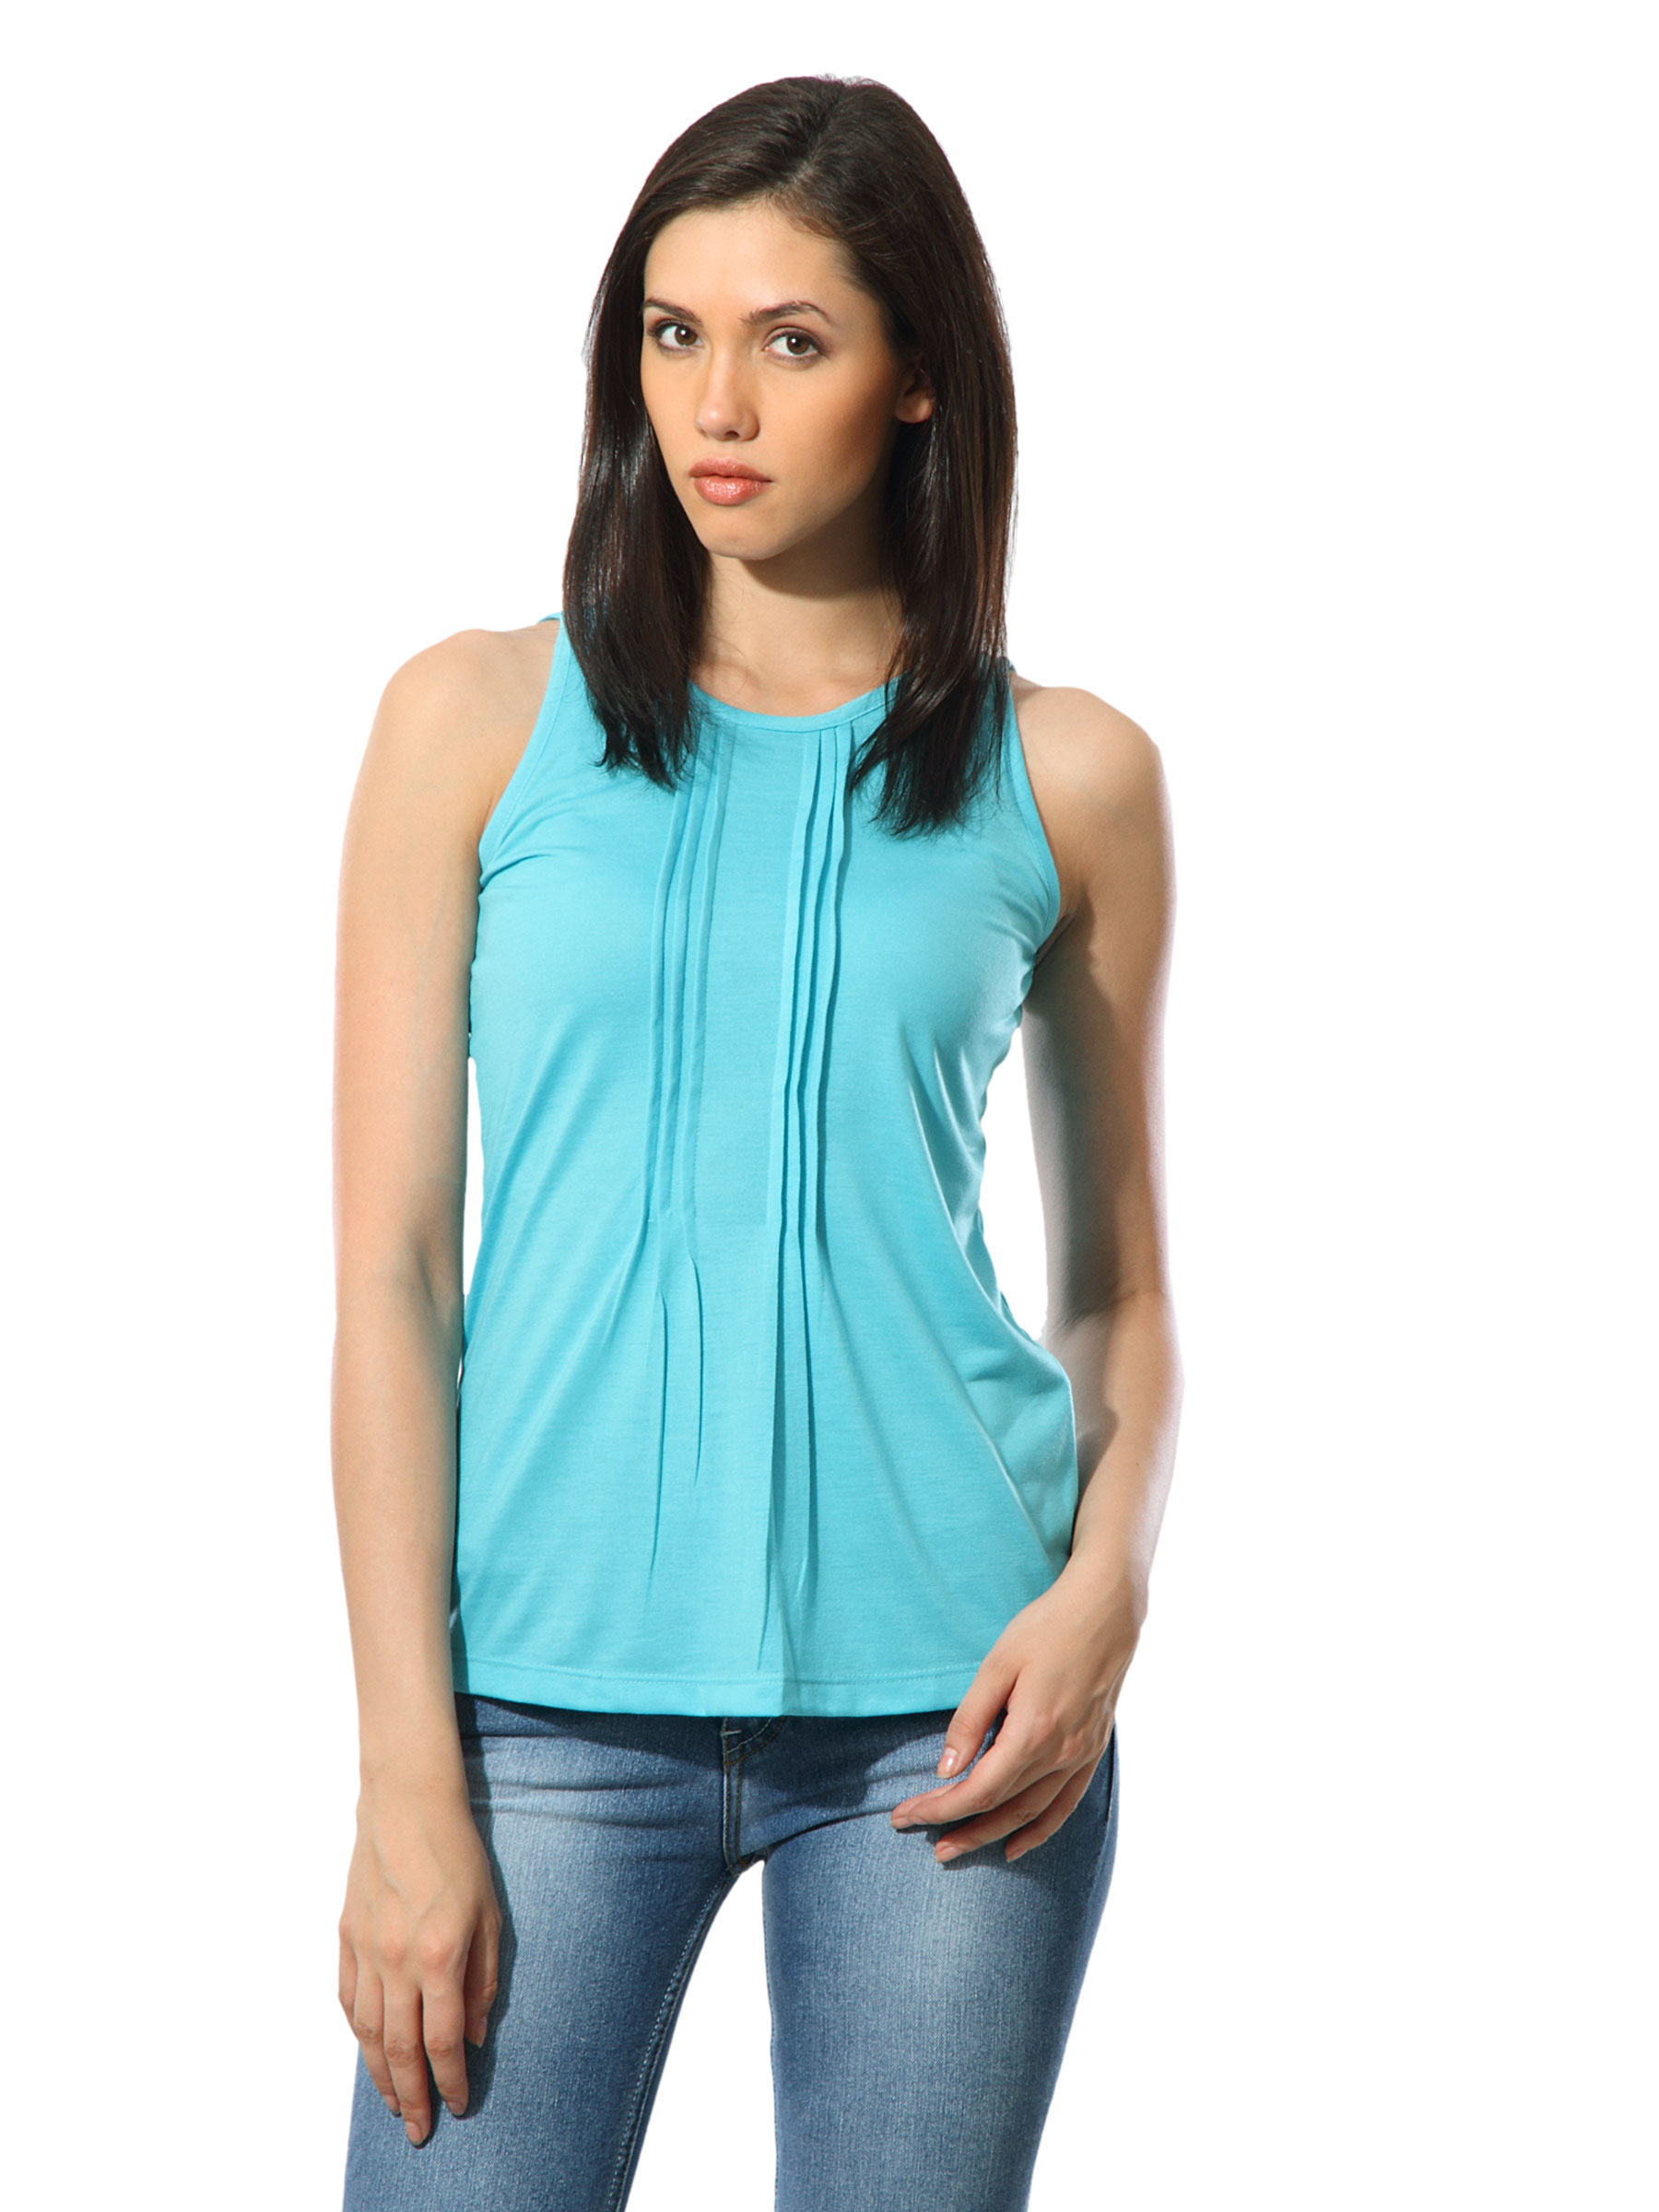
Sepia Women Oxygen Blue Top
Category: Apparel / Topwear / Tops
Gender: Women
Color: Blue
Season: Summer 2012
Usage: Casual